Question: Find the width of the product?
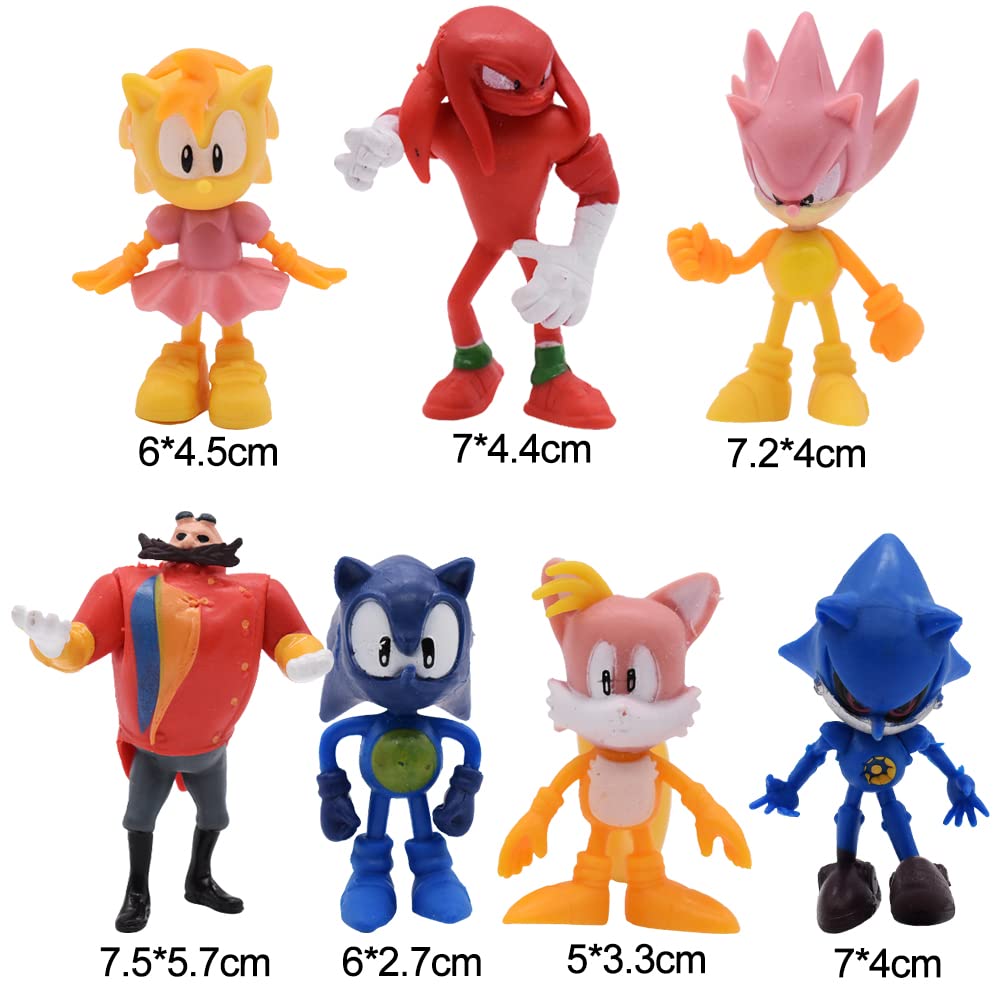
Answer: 4.5 centimetre